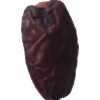
Label: dates